House Party 4: Down to the Last Minute

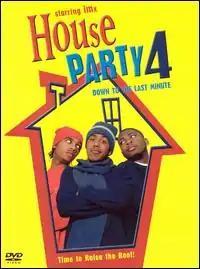
Official DVD cover

House Party 4: Down to the Last Minute is a 2001 American direct-to-video comedy film. It is the standalone sequel and fourth installment in the "House Party" franchise as it has no connection to any of the preceding films or the subsequent film "". It stars IMx, and is the only film in the series to not star Kid 'n Play. This is IMx's second "House Party" film; they also appeared in "House Party 3" when they were known as Immature and portrayed entirely different characters than they do in this film.